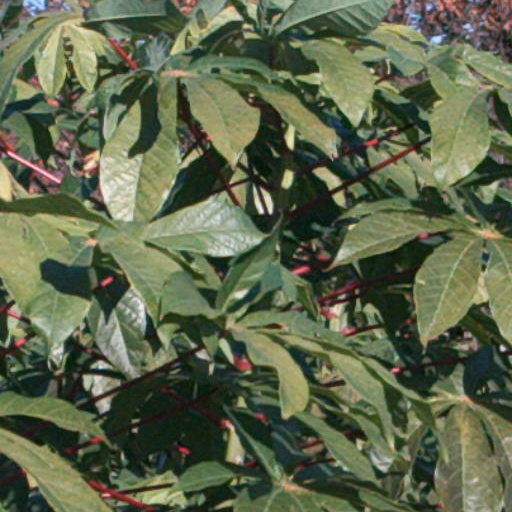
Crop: cassava